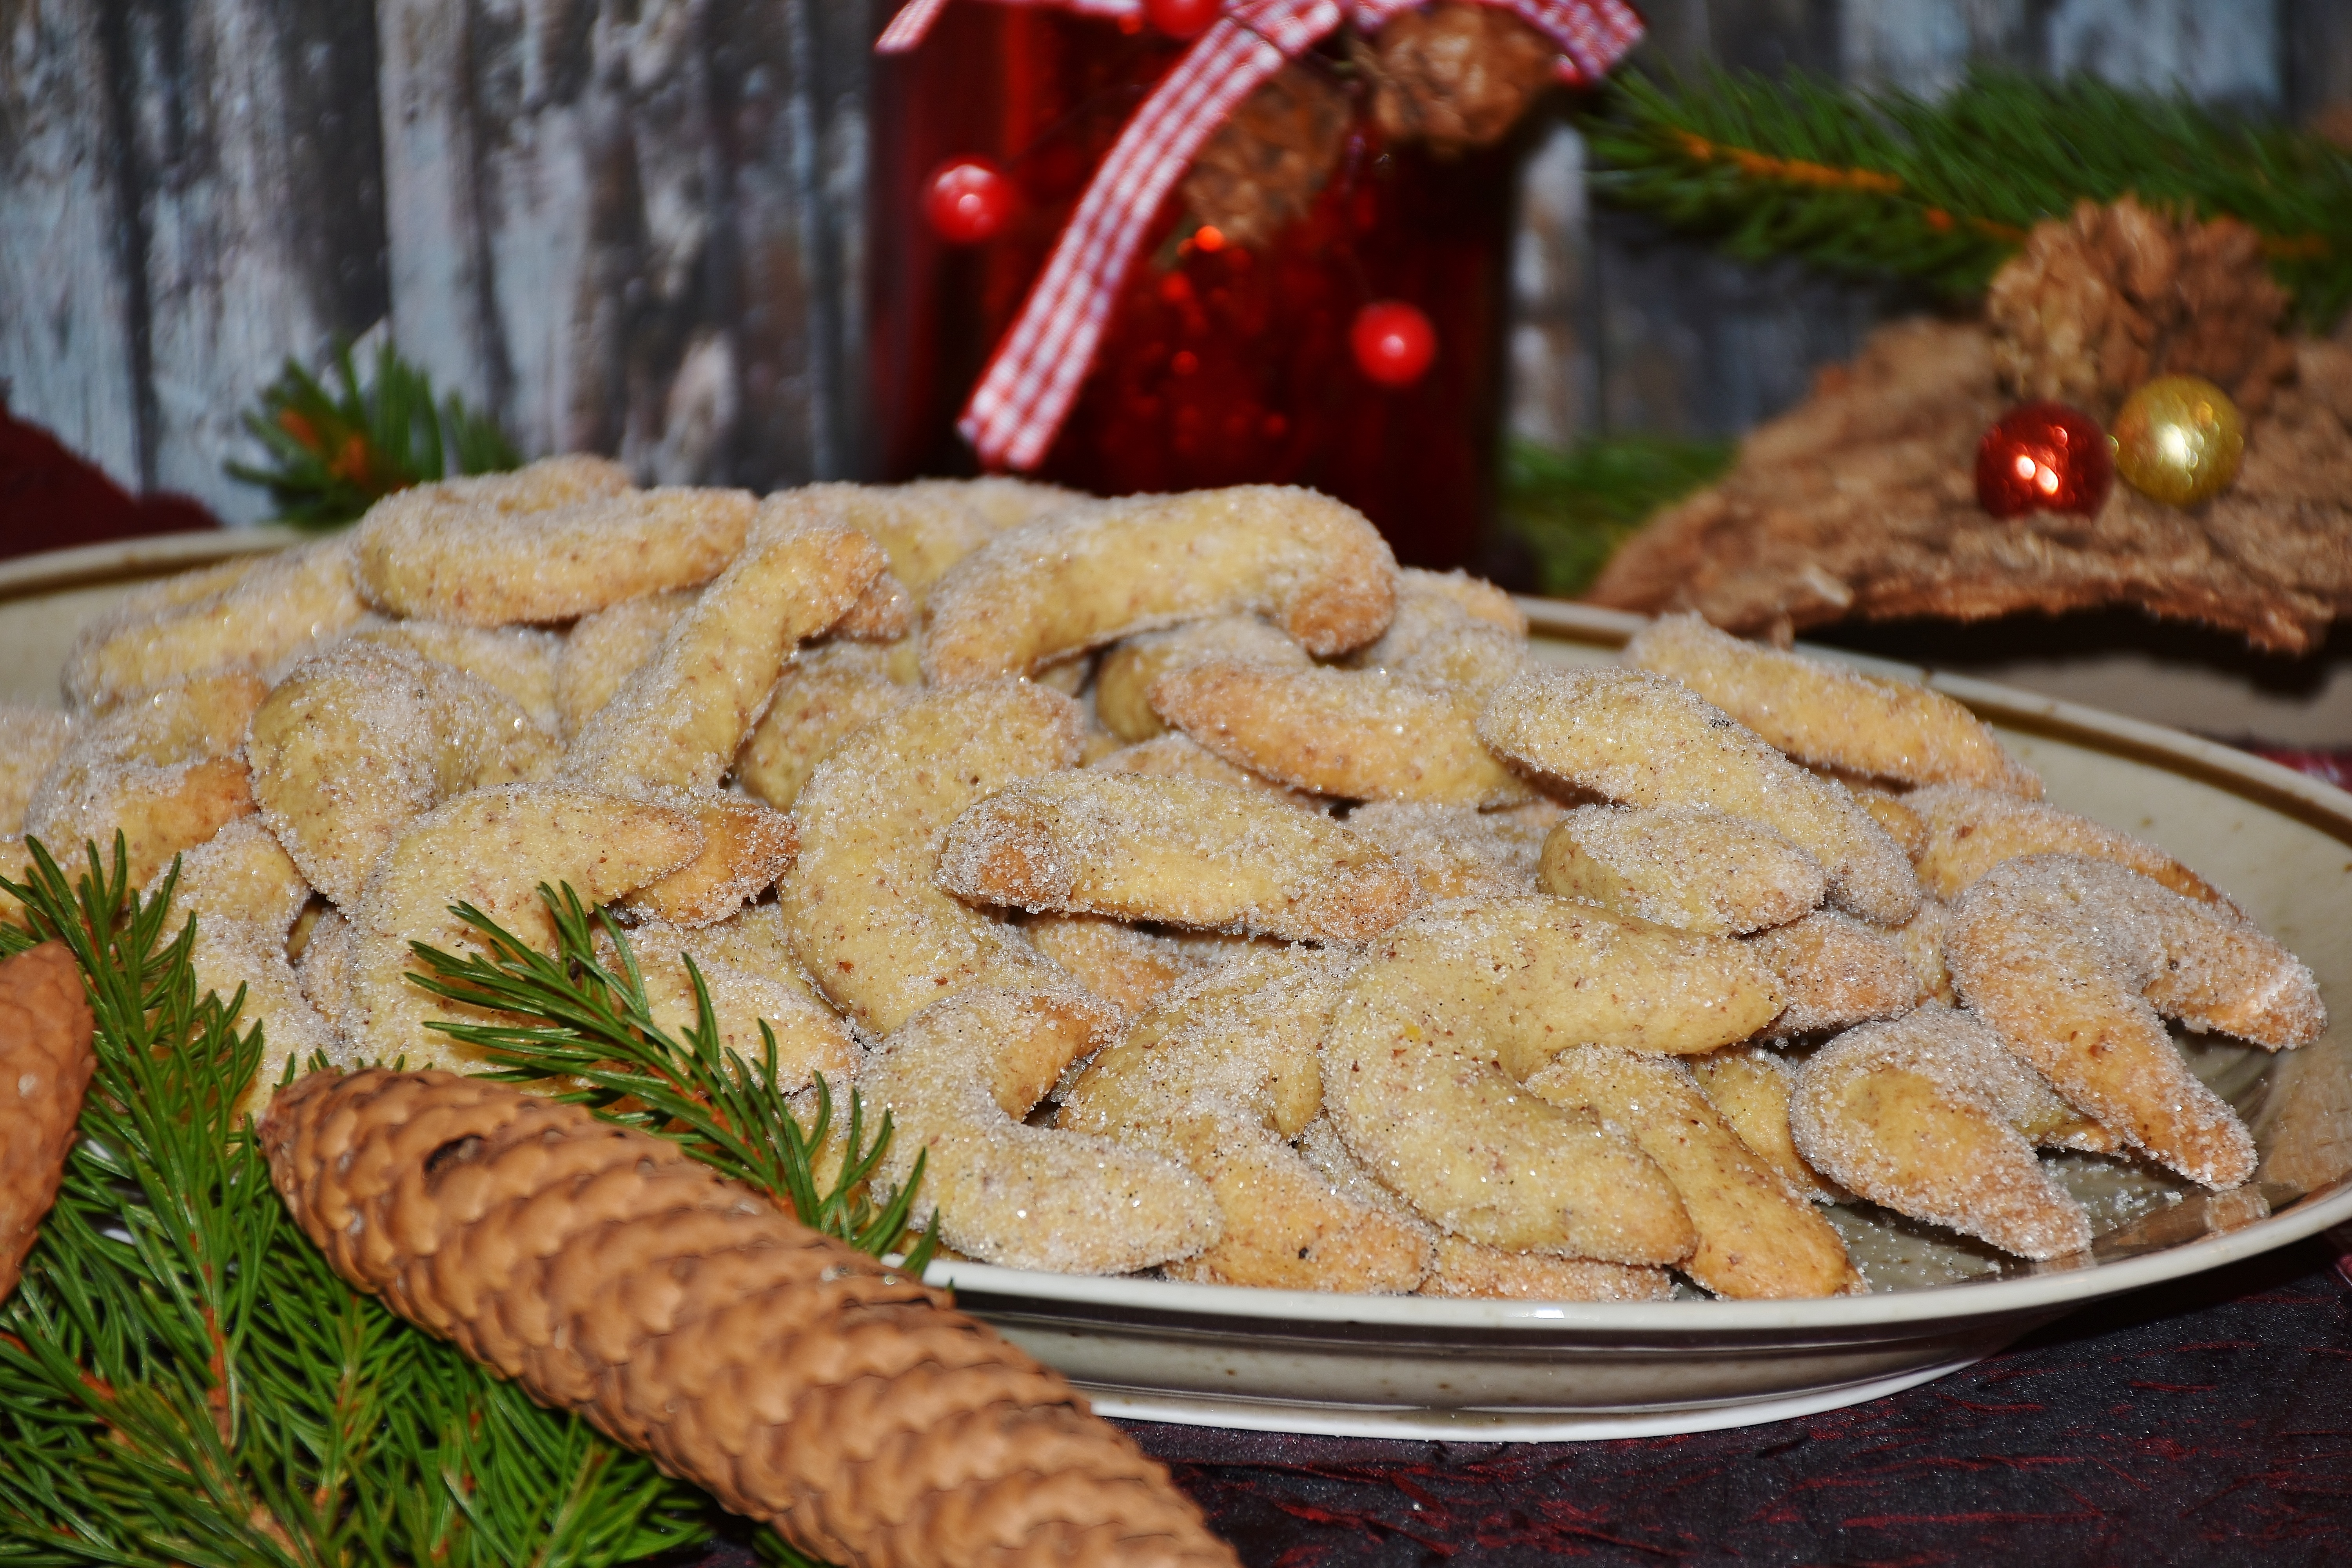
sweet, dish, meal, food, produce, baking, christmas, cookie, dessert, cuisine, butter, advent, bake, christmas cookies, pastries, cookies, sugar, flour, baked goods, small cakes, vanilla sugar, fine pastry, vanillekipferl, grass family, snack food, cookies and crackers, cone shape